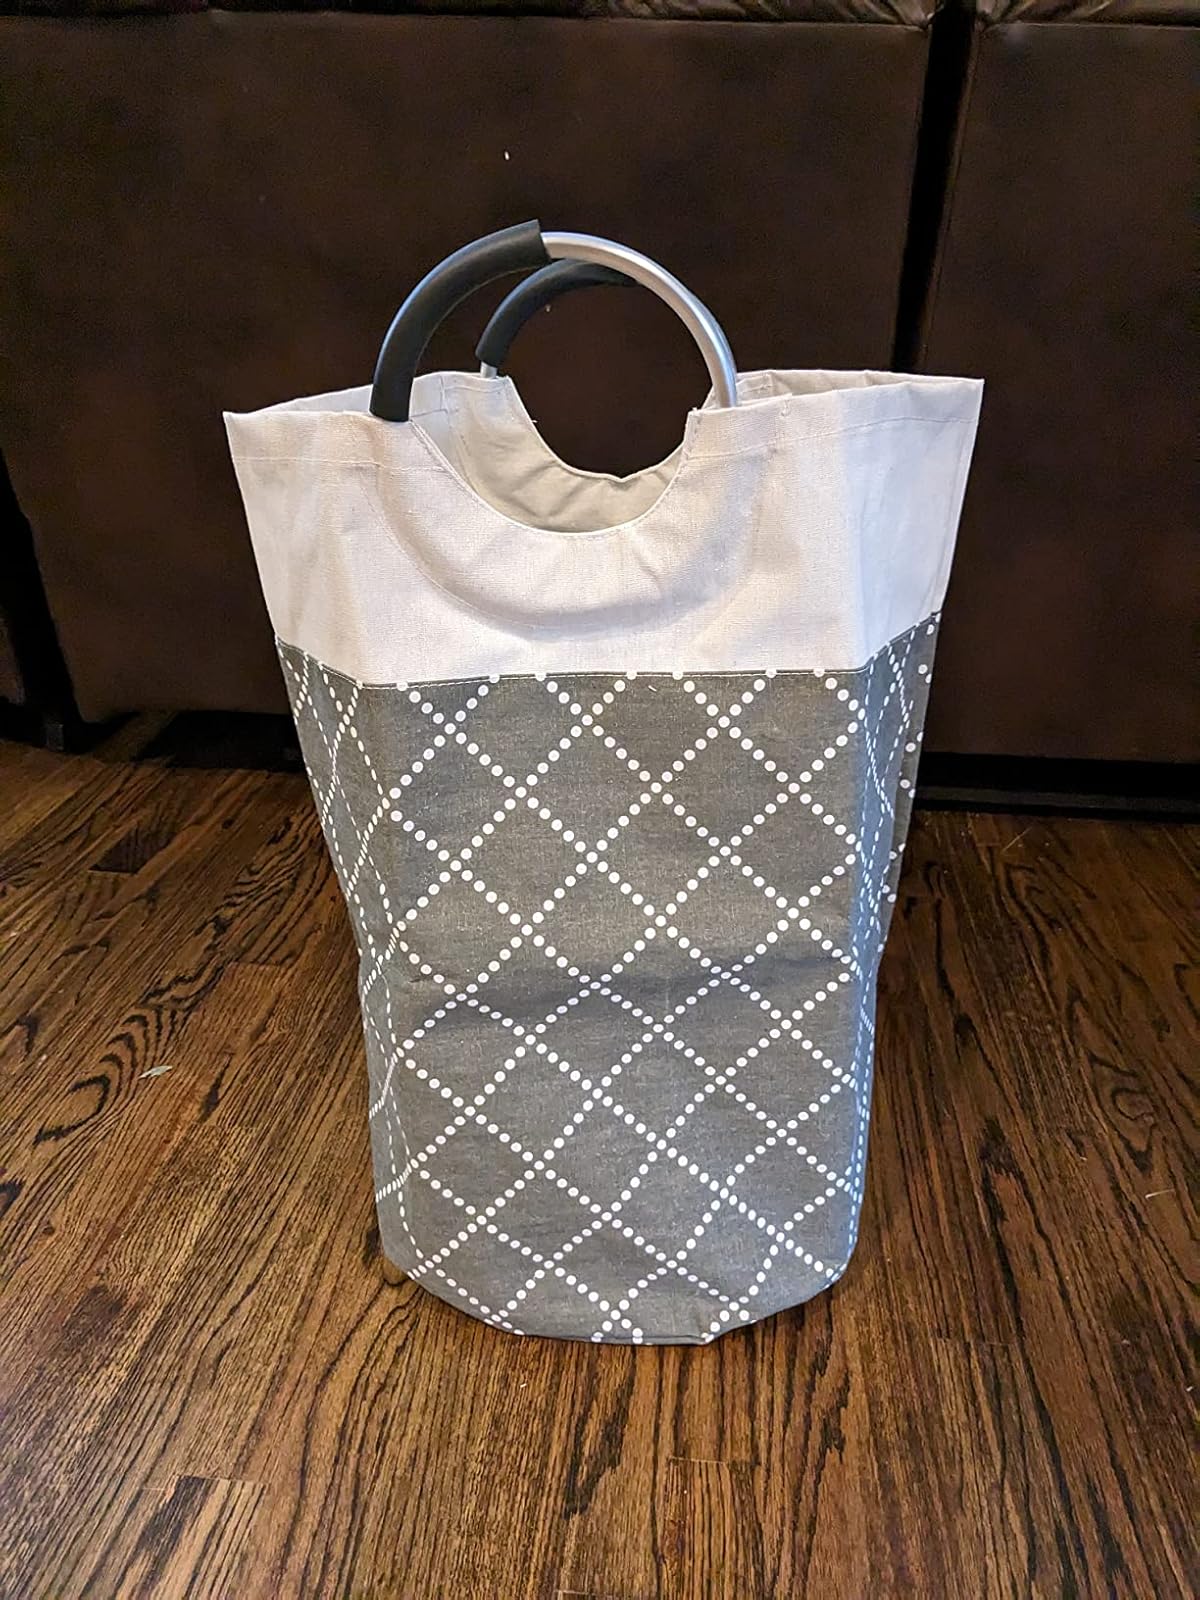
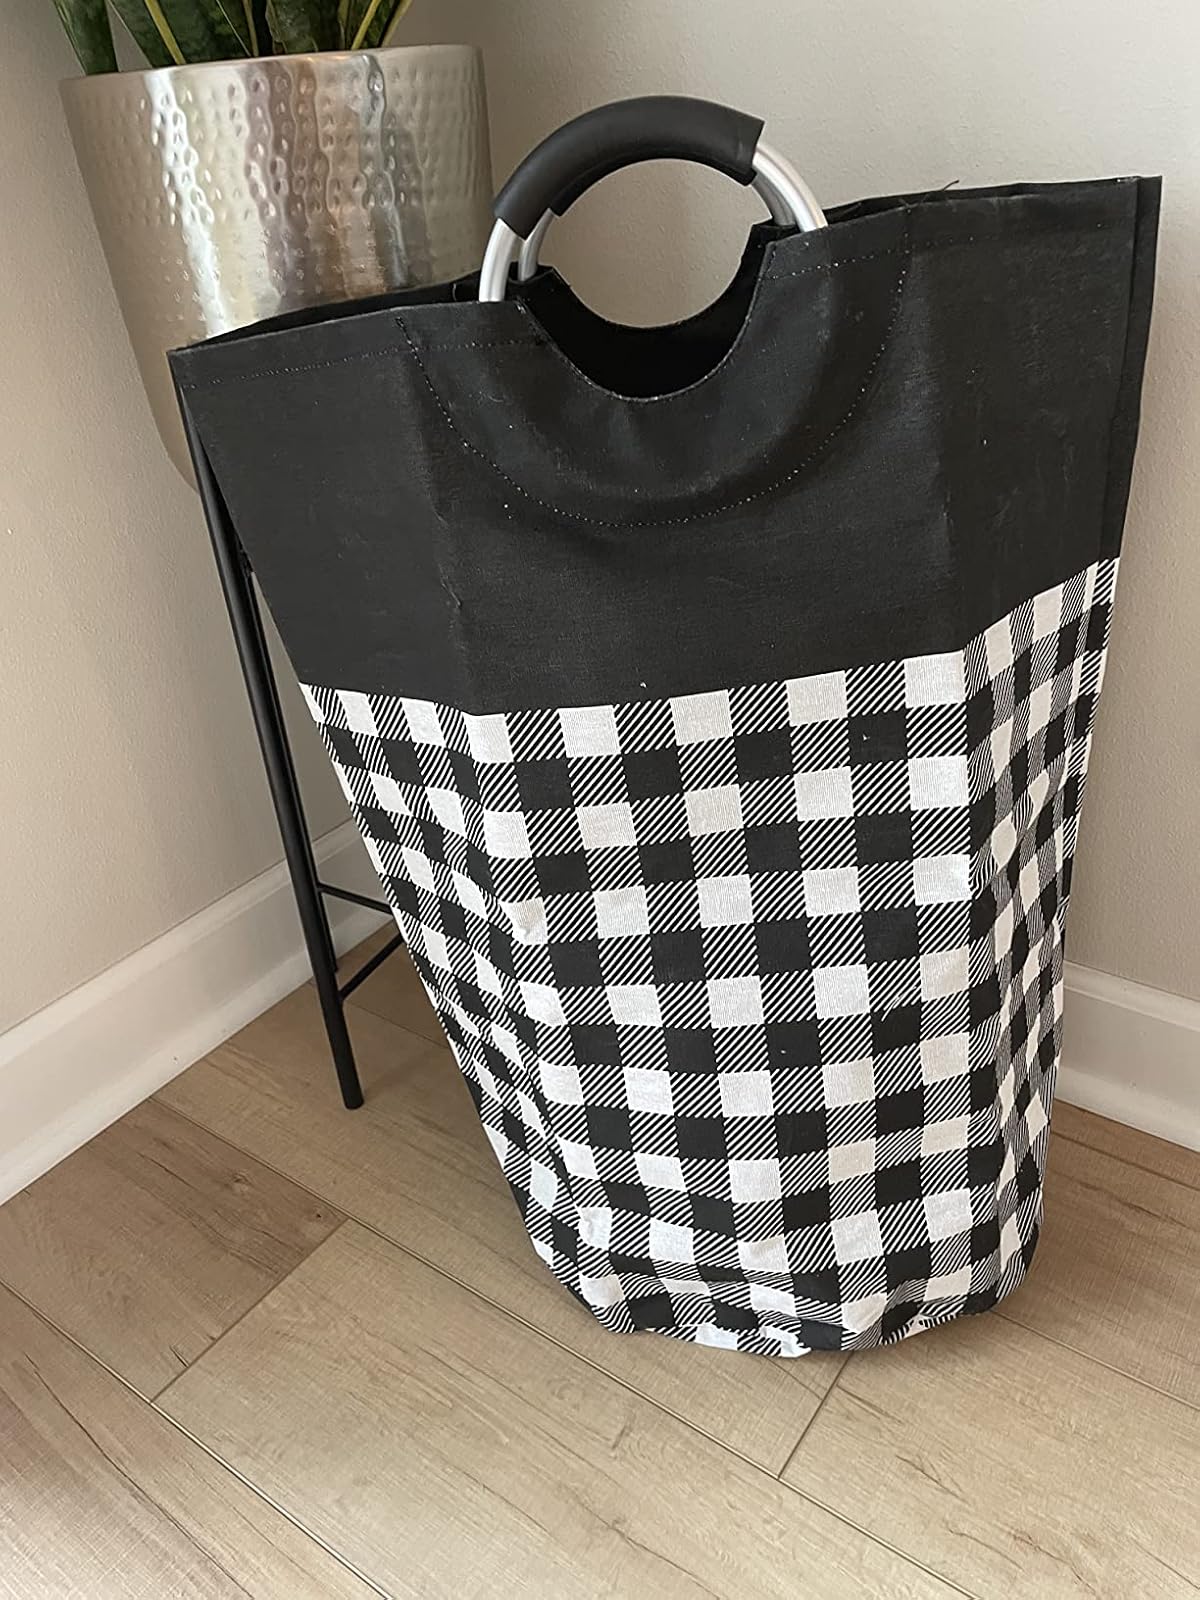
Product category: items_hamper
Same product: no